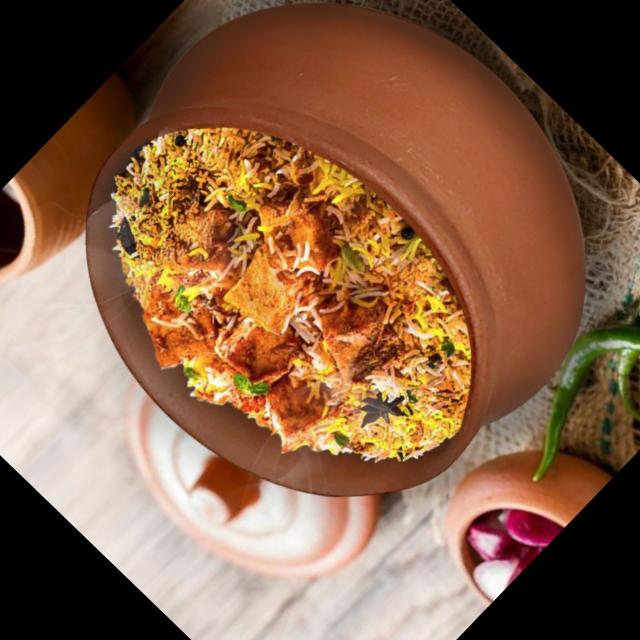
Dish: biryani